Bigos

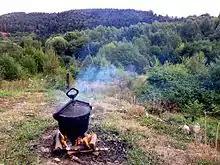
"" baked in a cast-iron pot over a campfire

The word "'" is not attested before the 17th century. At that time, it referred to any dish of finely chopped components, usually meat or fish – but no cabbage – doused generously with melted butter and heavily seasoned with sour, sweet and spicy ingredients. Stanisław Czerniecki, head chef to Prince Aleksander Michał Lubomirski, who consistently used the diminutive form ', included several recipes for it in his ' ("A Collection of Dishes"), the oldest surviving book imprinted and published originally in Polish, in 1682 (however, in ca. 2019, another old cook book has been found which included recipes from the earlier, e.i. the 16th century lost Polish cook book, the oldest one). They include ' prepared with chopped capon, hazel grouse, carp, pike, and crawfish with beef marrow. Seasonings that appear in most of these recipes include onions, wine vinegar, lemon or lime juice, verjuice, sorrel, sugar, raisins, black pepper, cinnamon, nutmeg, cloves and cumin. A manuscript recipe collection from the Radziwiłł family court, dating back to ca. 1686, contains instructions for cooking ' of roast beef, fried fish and even chopped ' (thin pancakes). ' ("The Perfect Cook"), a cookbook published by Wojciech Wielądko in 1783, contains recipes for beef, veal, wether mutton, oyster, as well as root vegetable ' (the latter was a mixture of carrots, parsnip, rutabaga and celeriac).